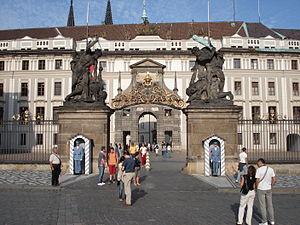
Prags borg / Seværdigheder
Indgangen til borgen
Prags borg ligger på et højdedrag tæt ved Vltava i Prag. Borgen befinder sig nordvest for bydelen Malá Strana og øst for Hradčany.